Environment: real
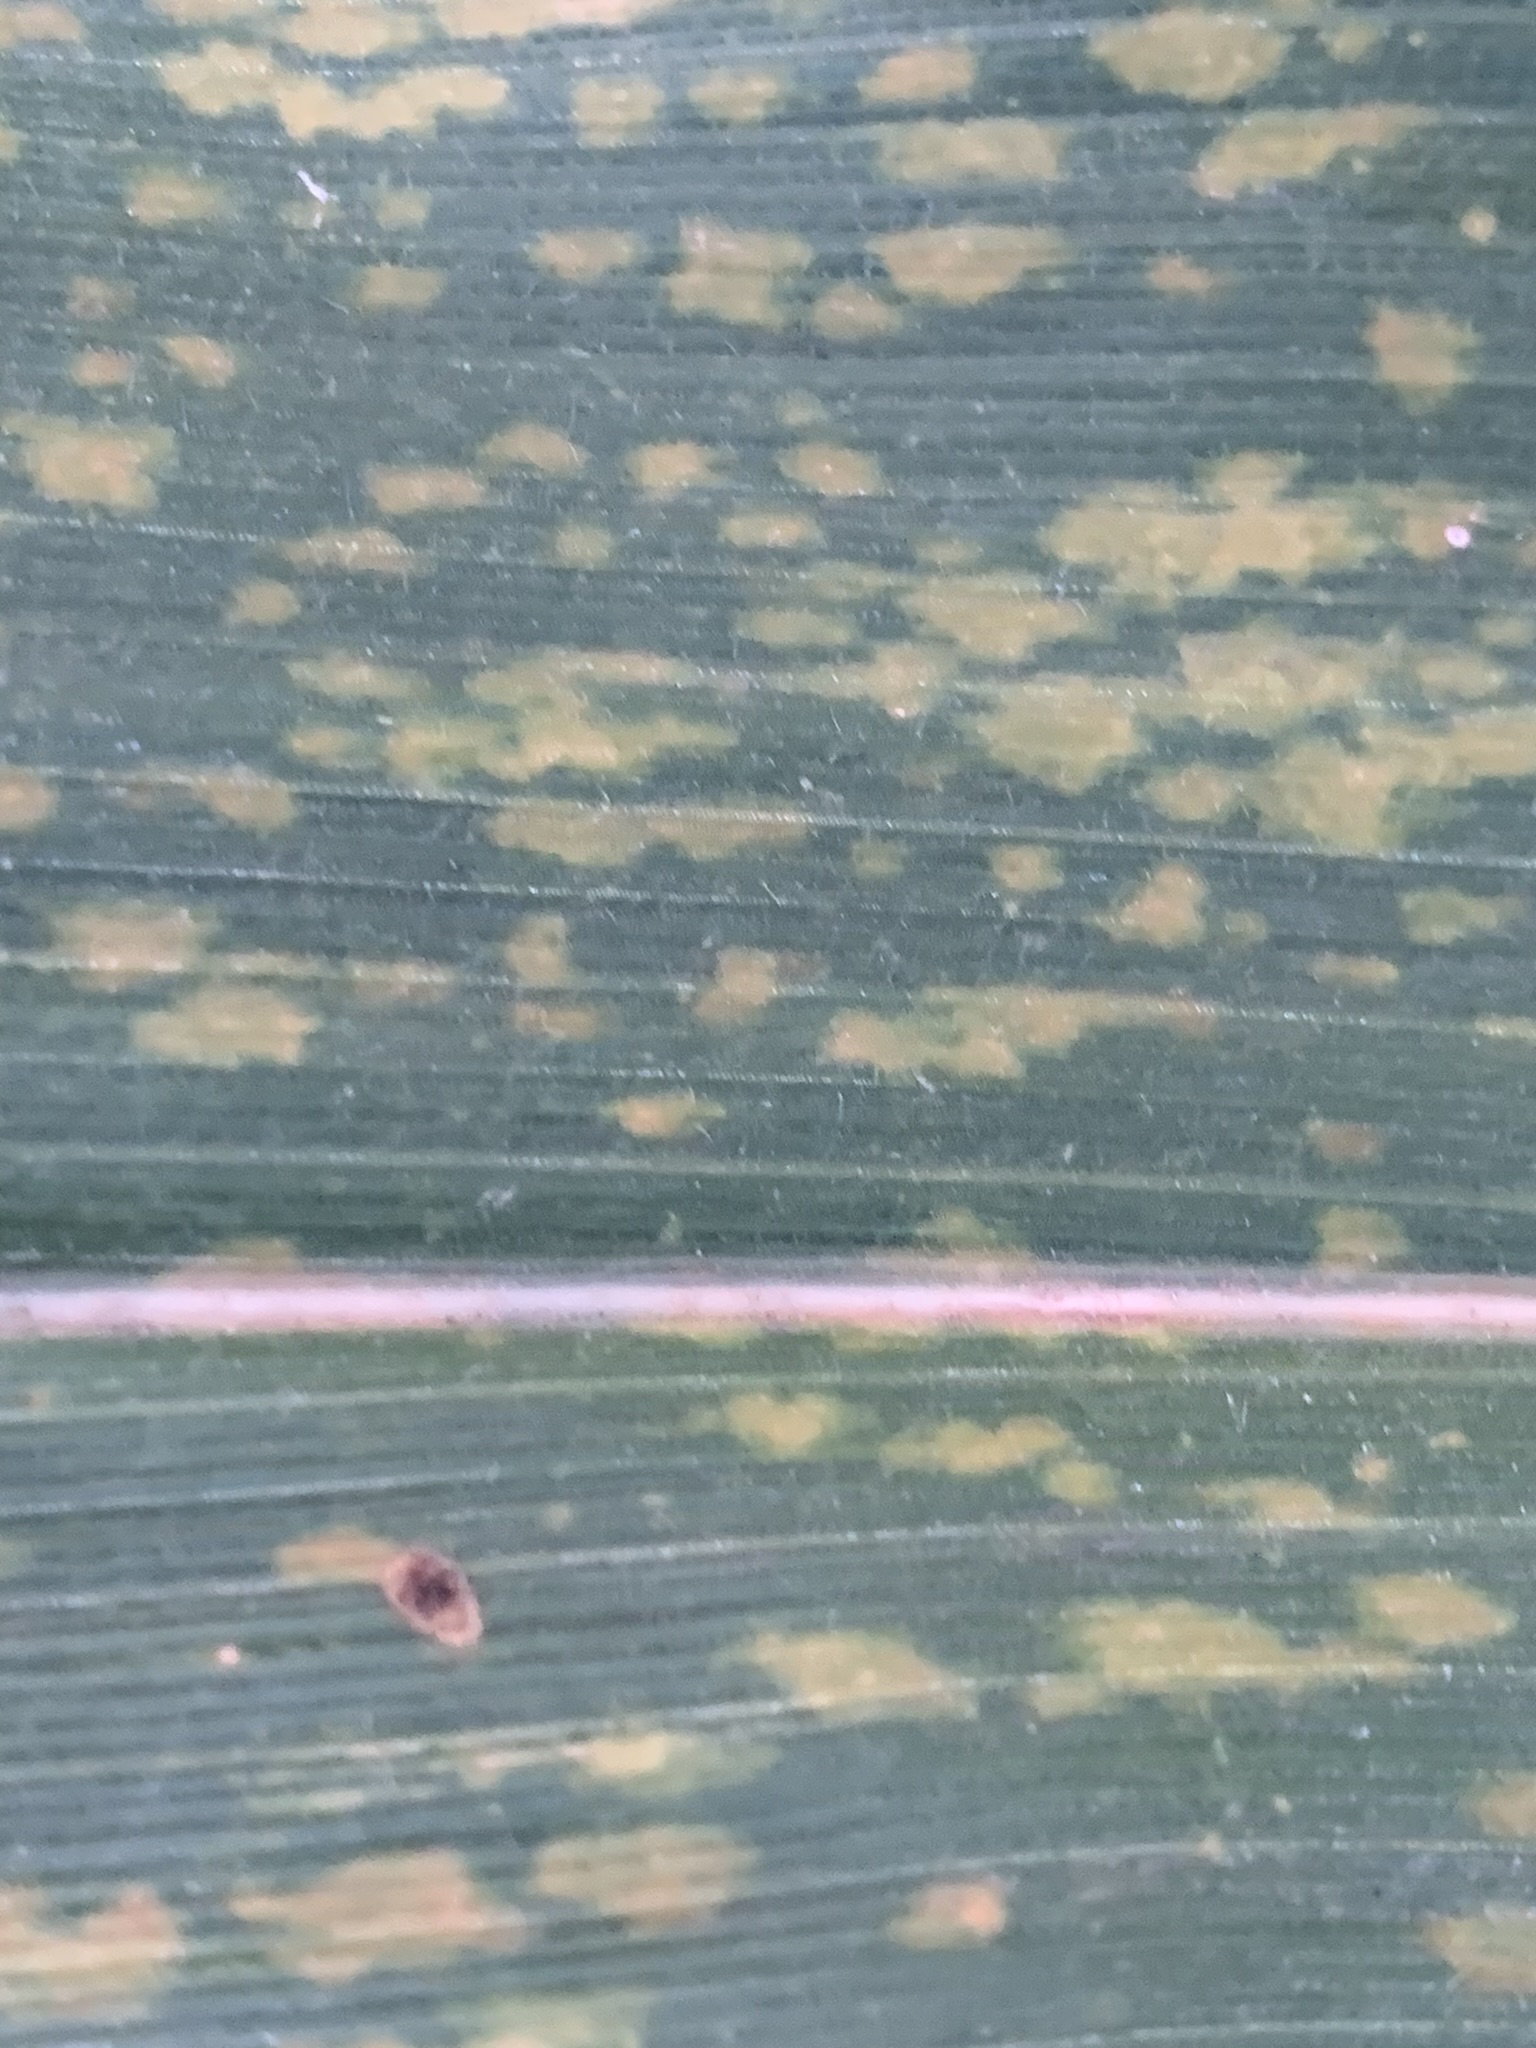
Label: lethal_necrosis